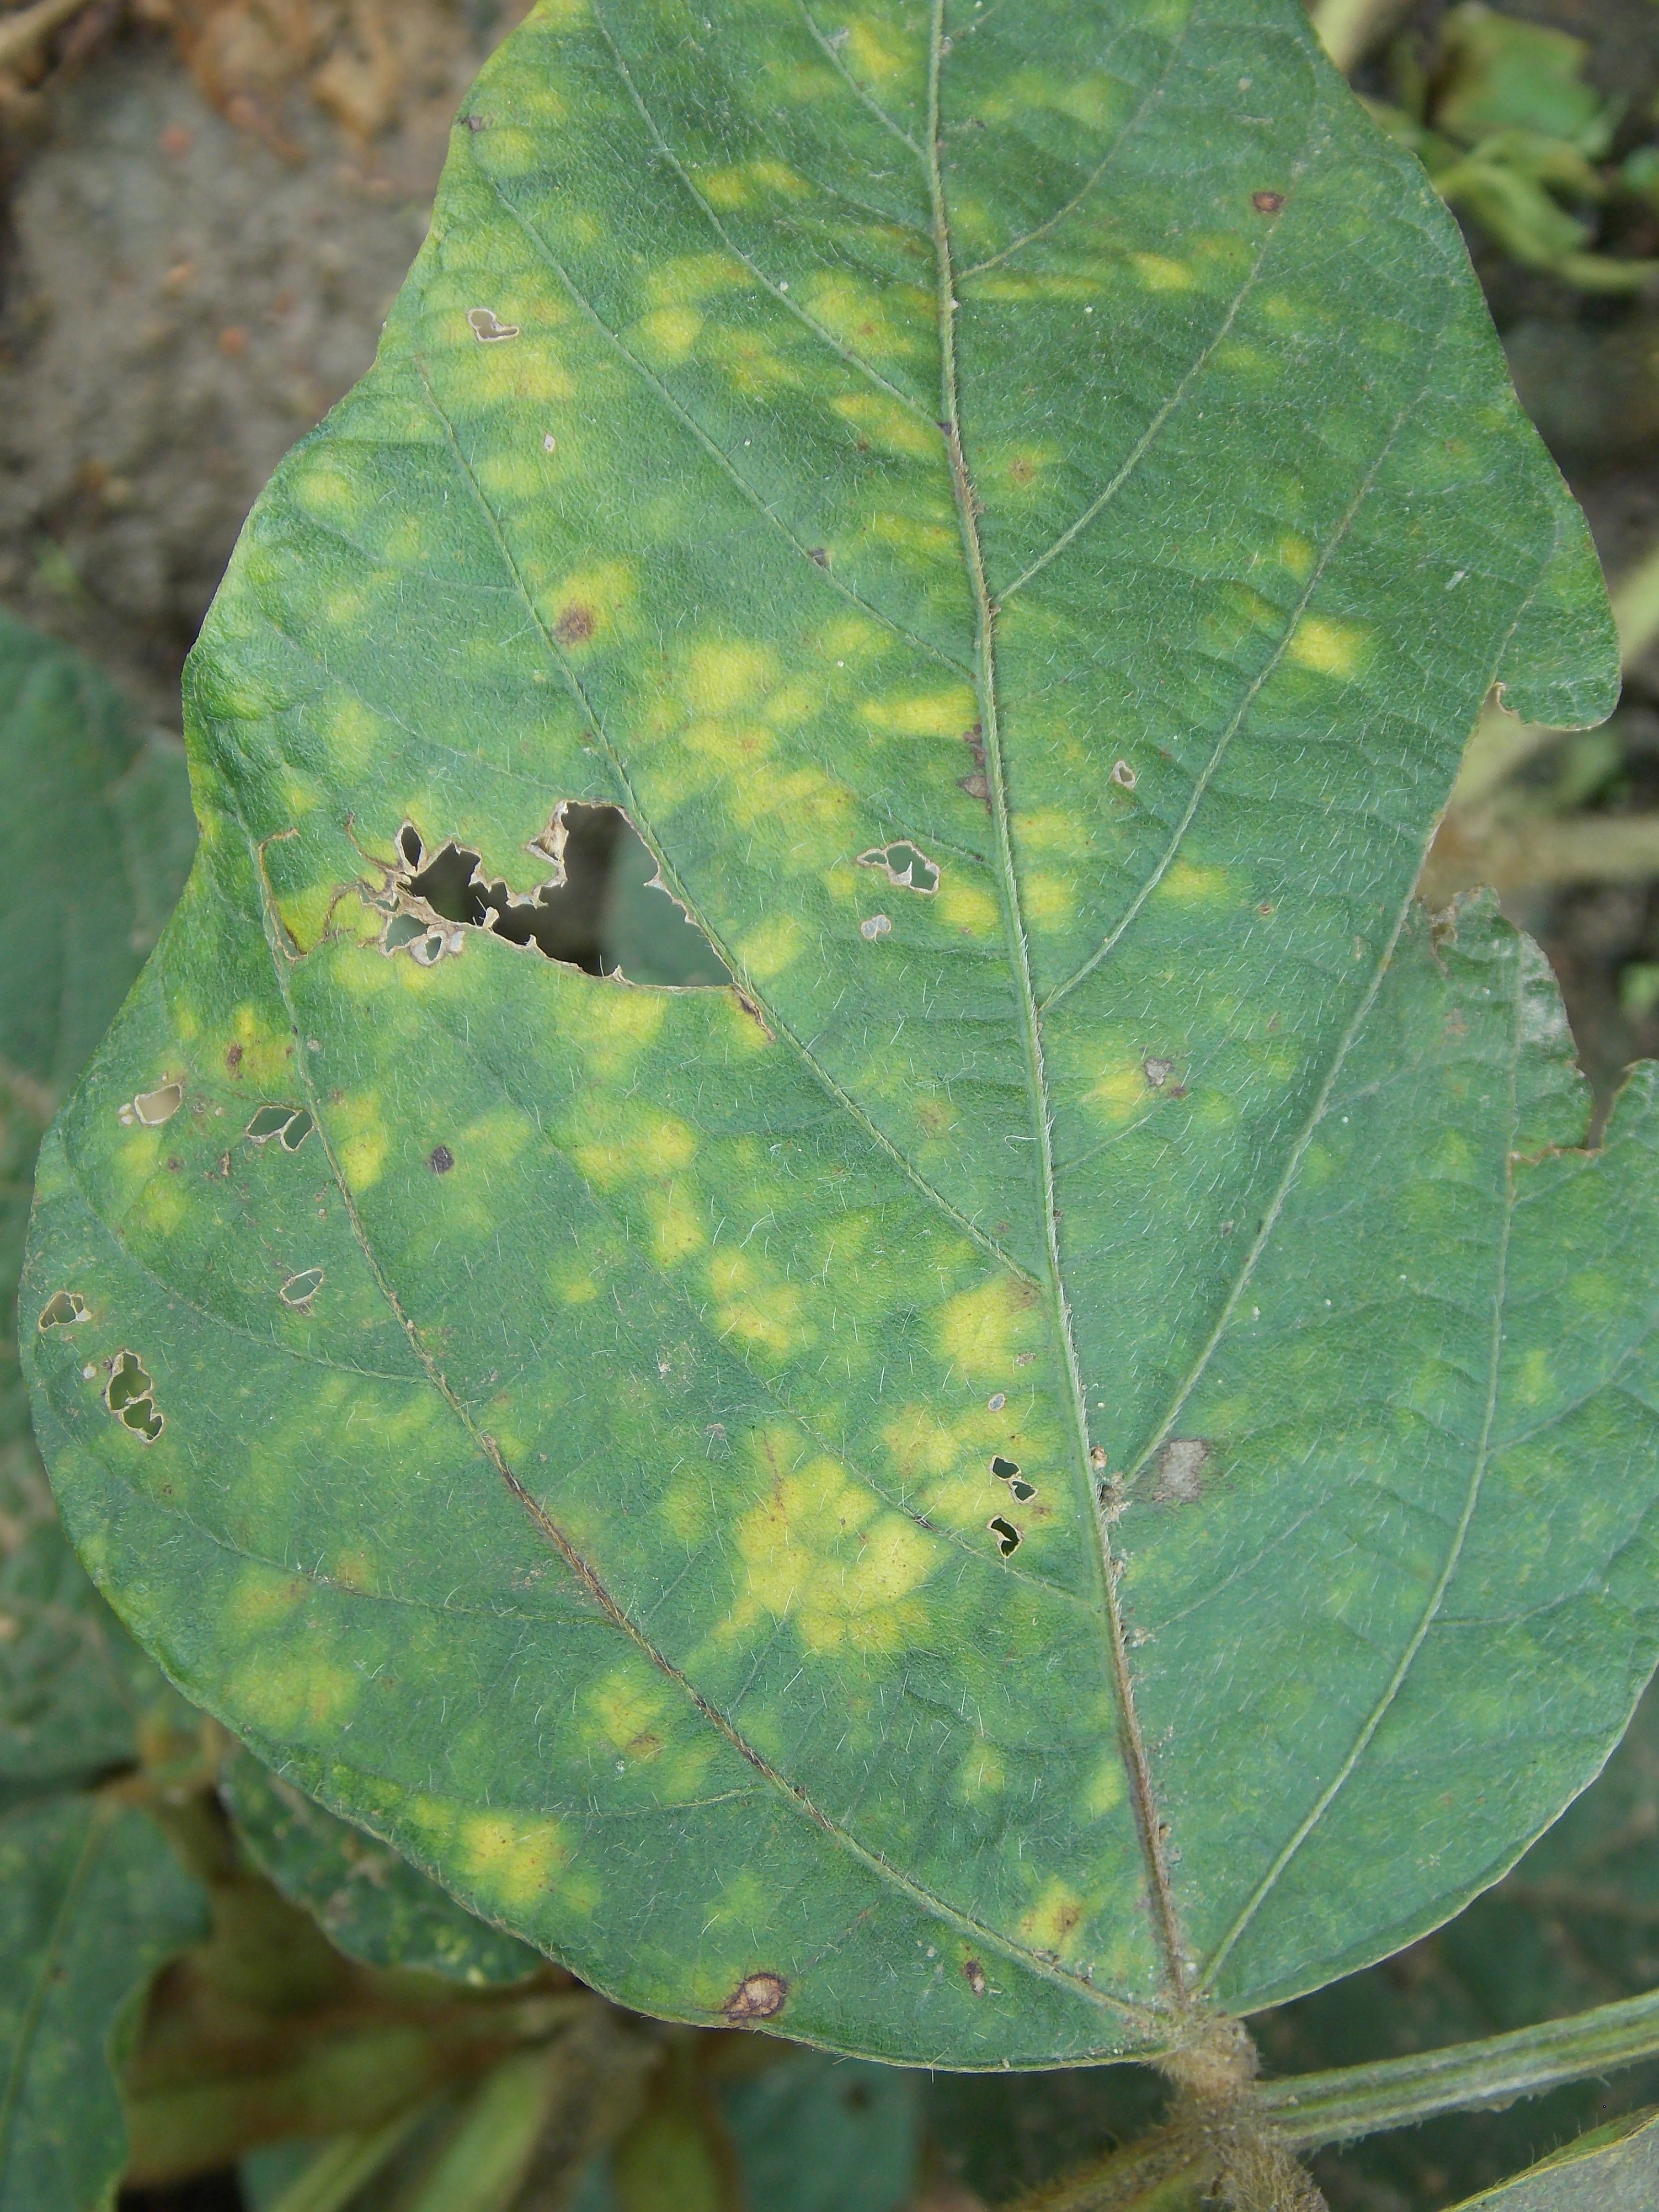
Label: Disease